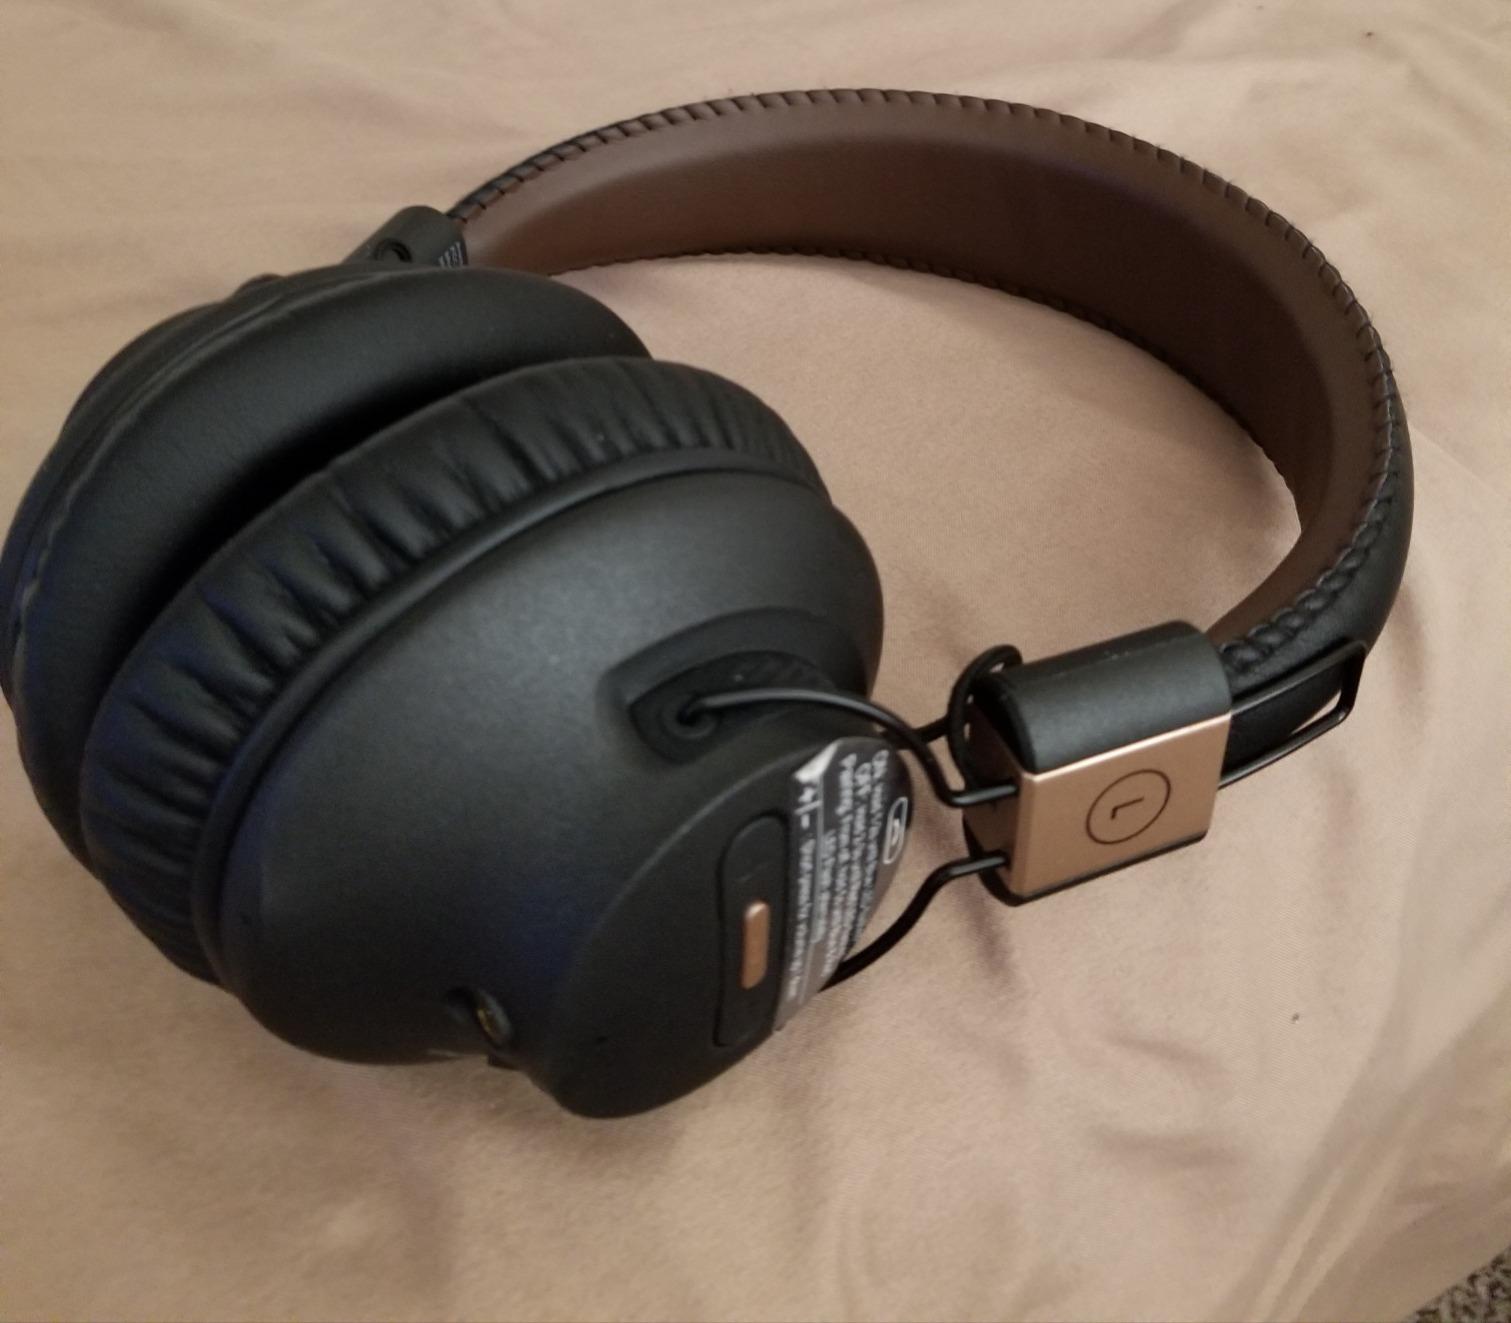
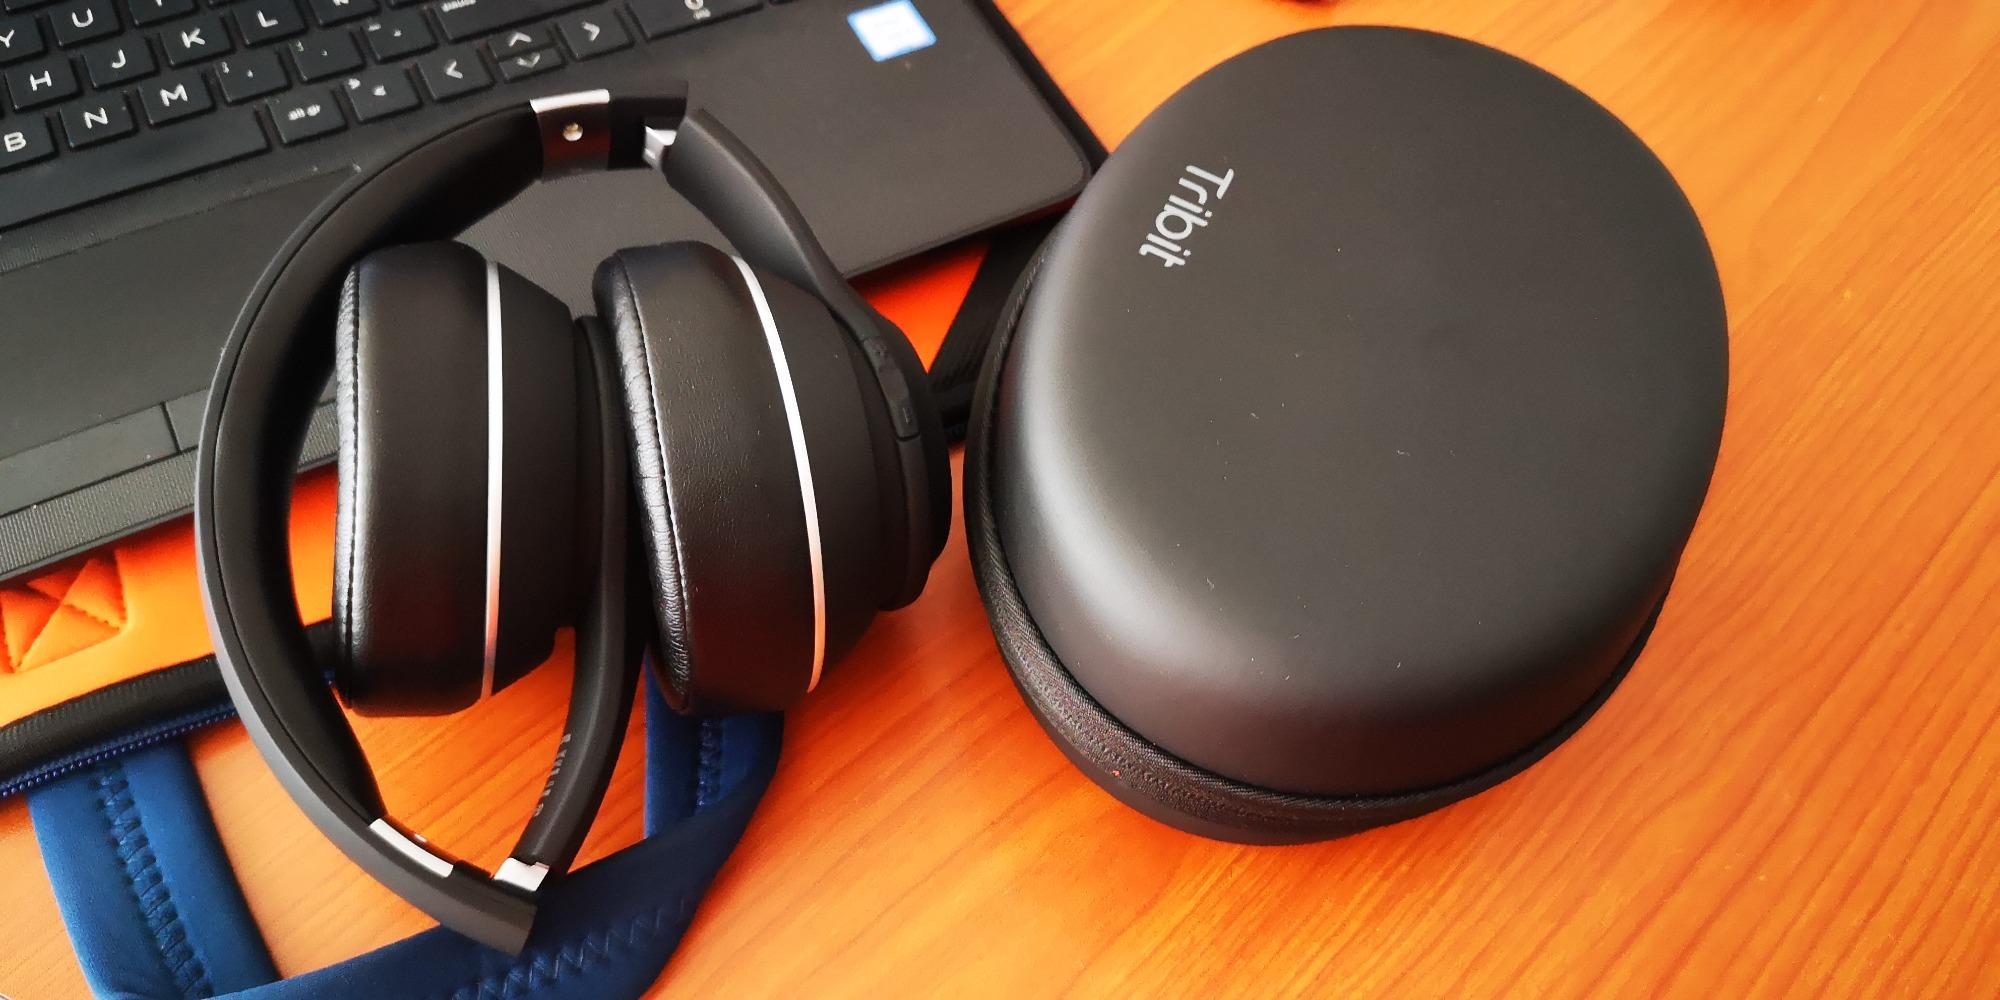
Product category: headphones
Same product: no